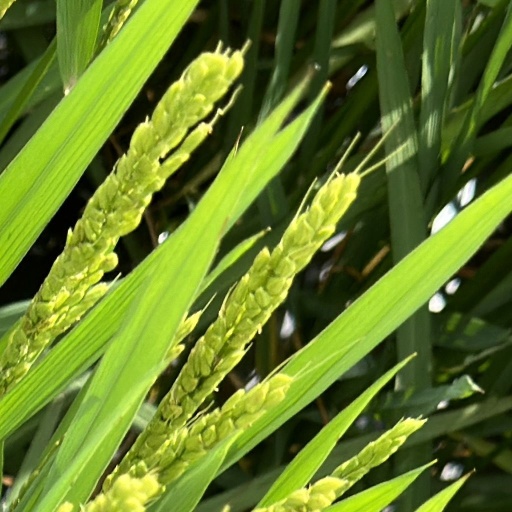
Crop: rice